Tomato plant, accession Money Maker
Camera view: vertical (180 deg); turntable rotation: 120 degrees
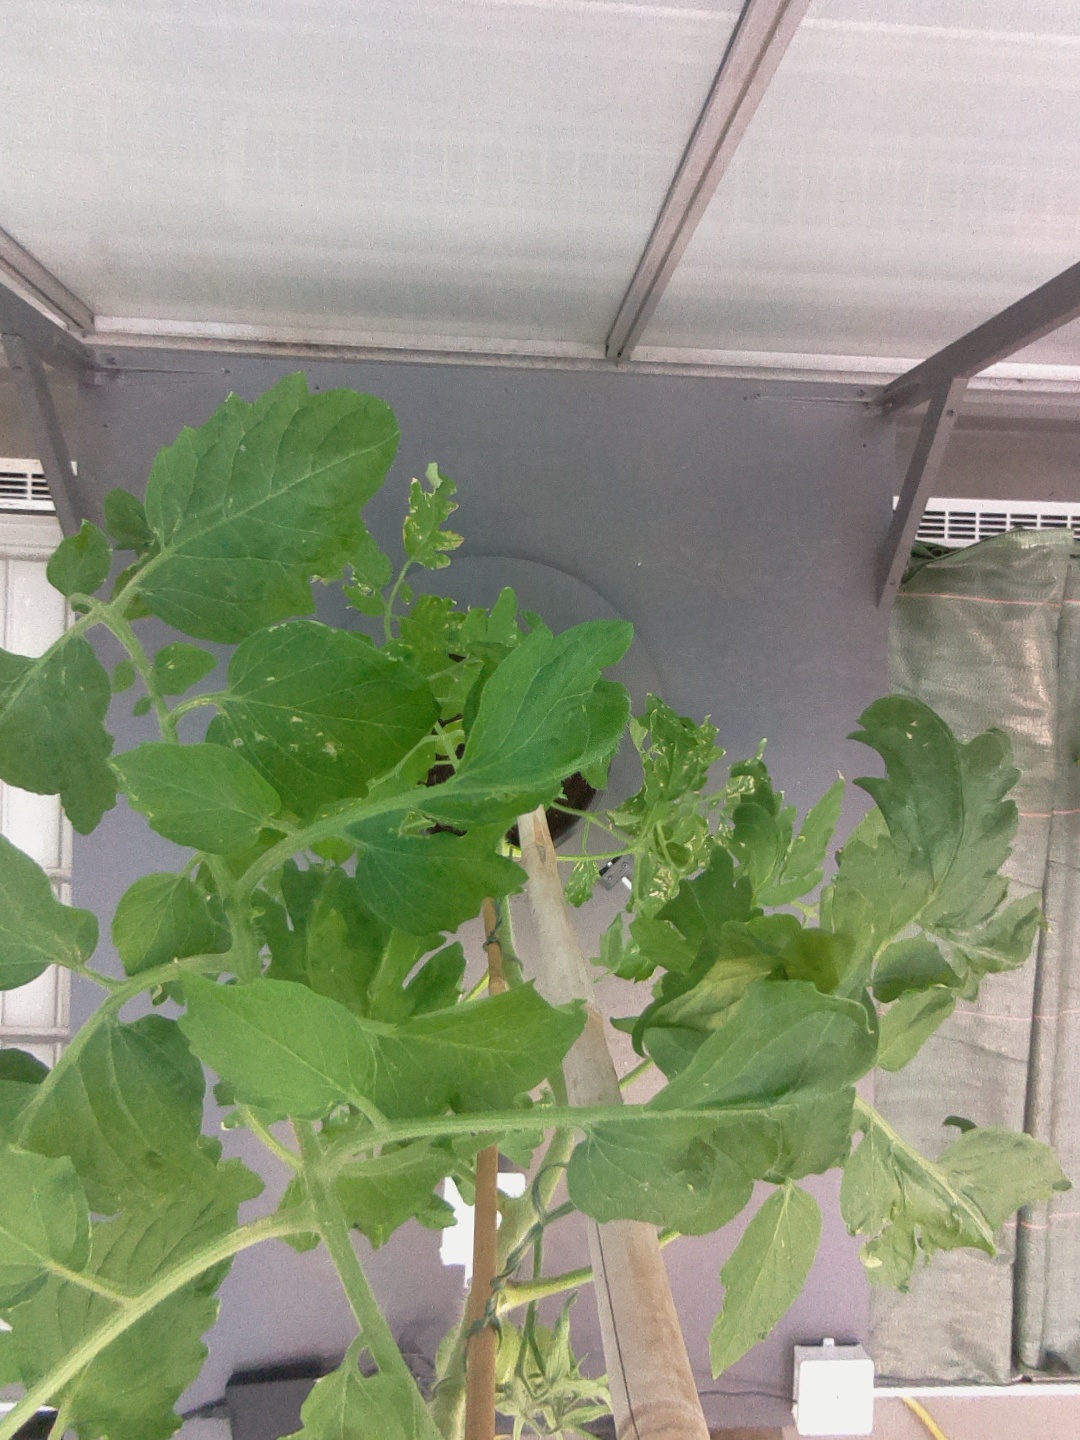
BBCH growth stage 71: 10%-20% of final fruit size